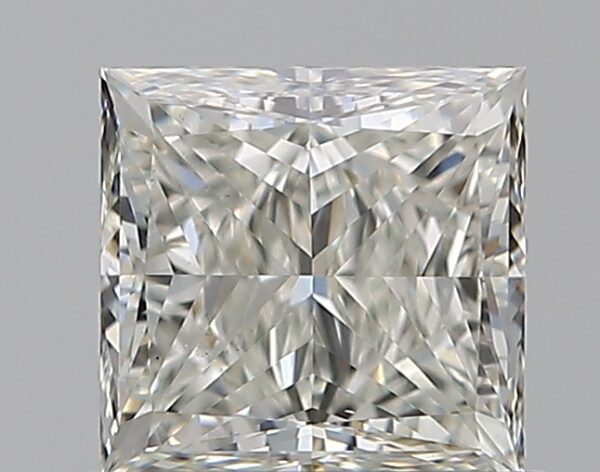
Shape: princess
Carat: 0.7
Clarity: VS2
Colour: J
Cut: EX
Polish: EX
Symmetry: VG
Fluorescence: F
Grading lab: GIA
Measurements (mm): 4.69 x 4.6 x 3.36